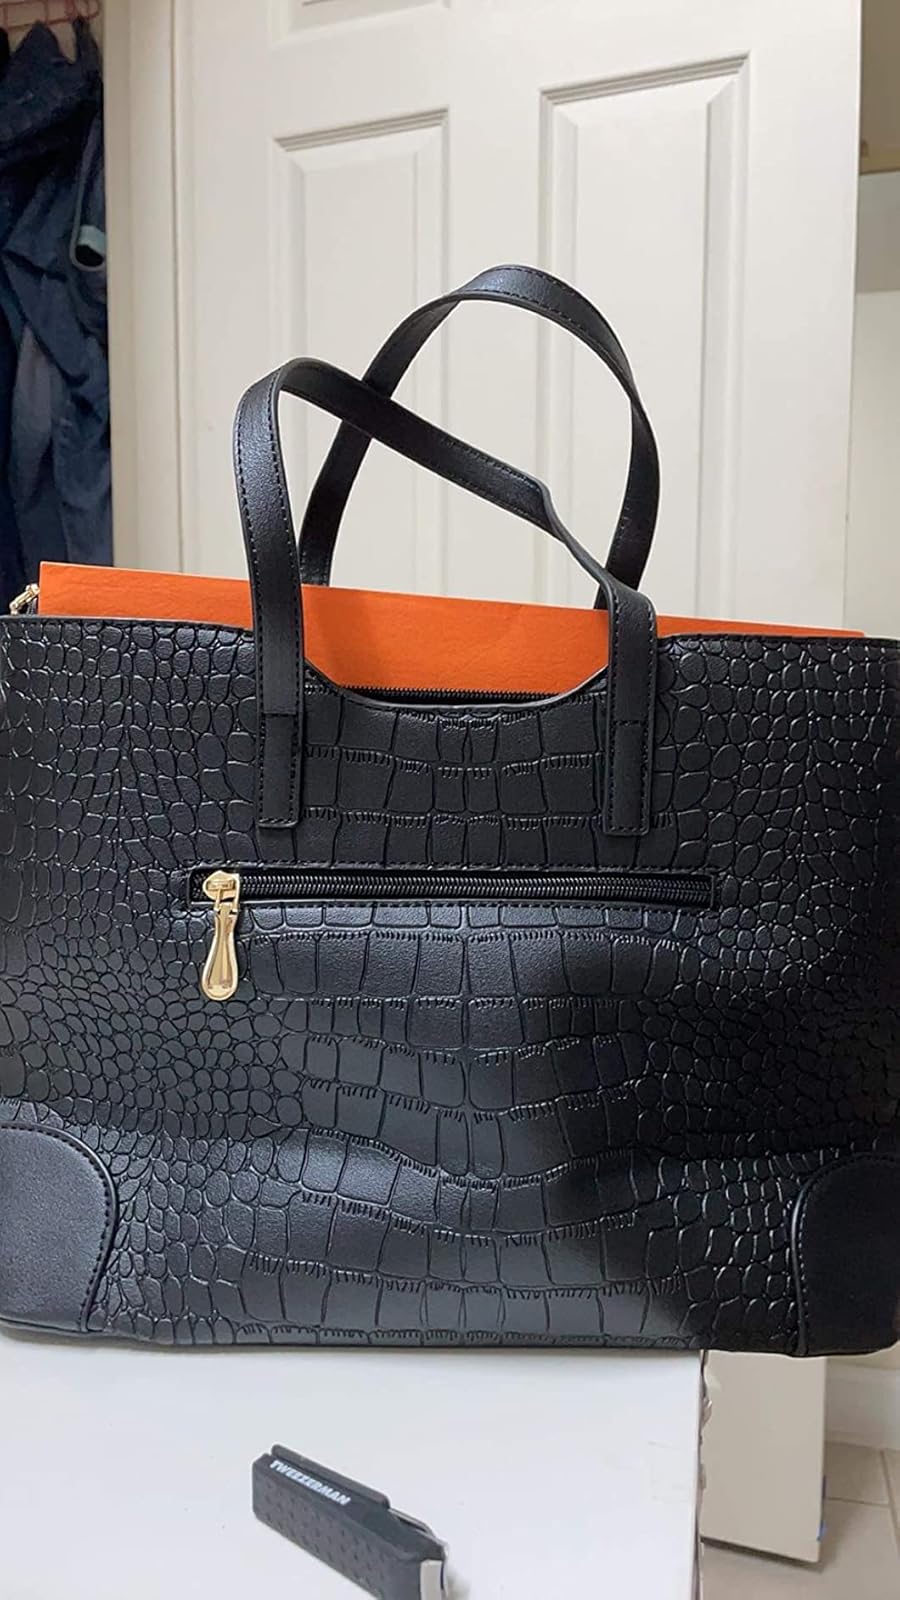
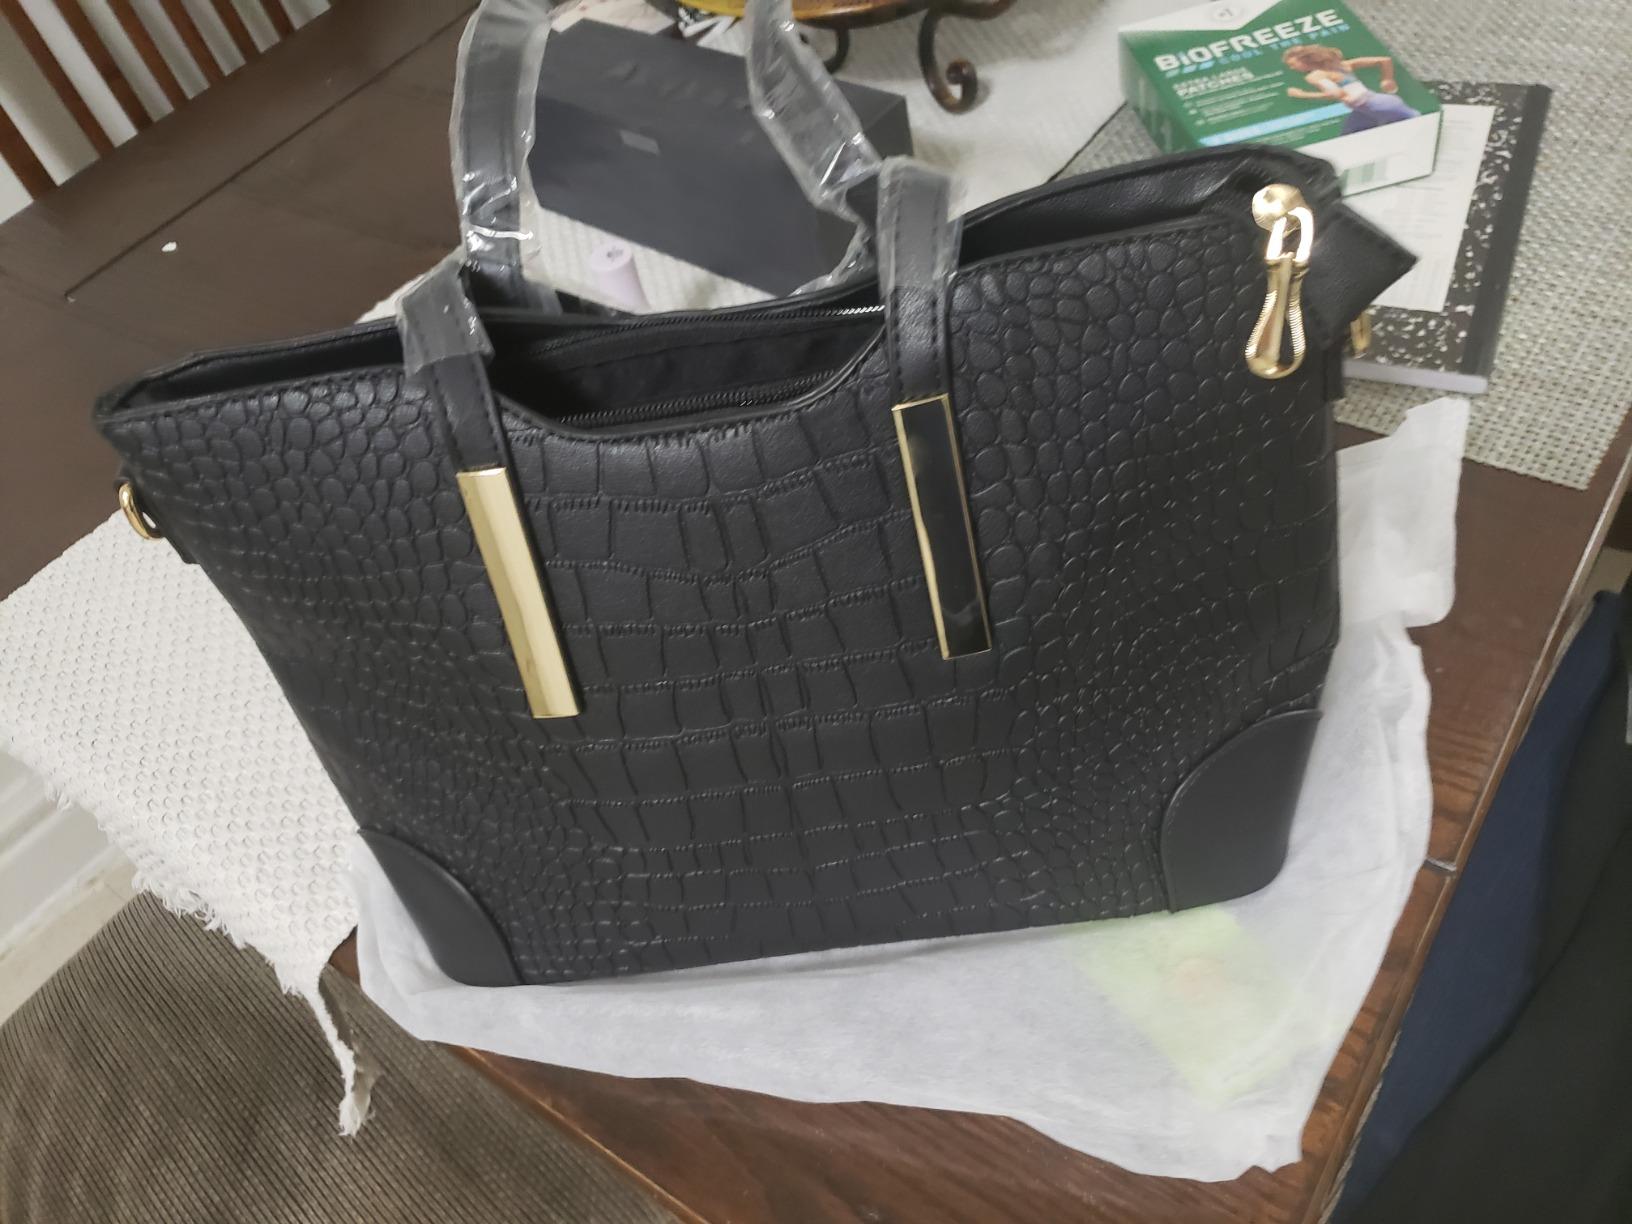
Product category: accessories_handbag
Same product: yes